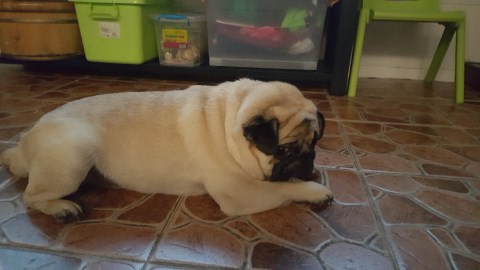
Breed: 480-n000125-Pekinese